Marcantonio Bragadin (admiral)

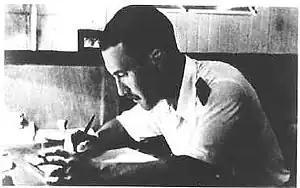
Bragadin during World War II

Marcantonio Bragadin (6 October 1906, Rome – 11 June 1986, Rome) was an Italian admiral of the Royal Italian Navy and the Italian Navy. He was also an essayist and the screenwriter of a number of war films. He was a direct descendant of the 16th-century Venetian commander Marco Antonio Bragadin.